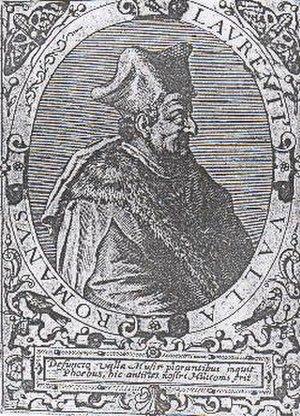
On qualifie d’apports byzantins à la Renaissance italienne l’influence qu’exercèrent des intellectuels grecs et italiens sur le mouvement humaniste au cœur de la Renaissance grâce à la redécouverte des anciens auteurs grecs et de leurs commentateurs, soit à la suite de voyages entrepris par les intellectuels italiens à Byzance à la recherche de manuscrits antiques, soit par des exilés byzantins venus s’établir en Italie pour y enseigner, principalement à l’occasion du Concile de Florence et après la chute de Constantinople.